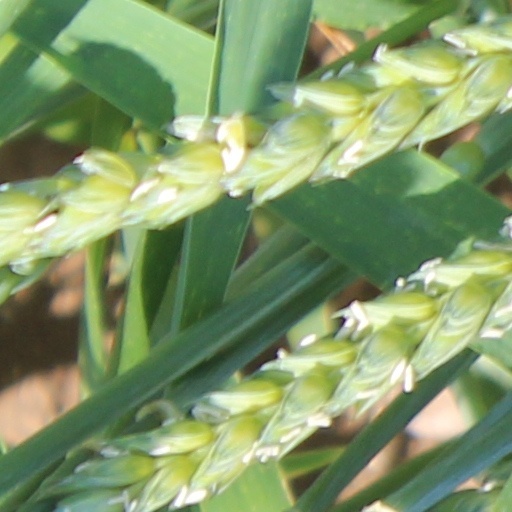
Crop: wheat